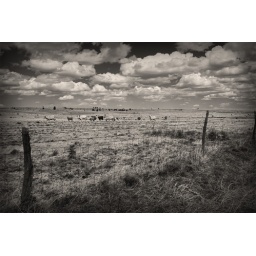
A small herd of cattle congregate on the plains just north of Vaughn, NM under a sky full of puffy clouds.